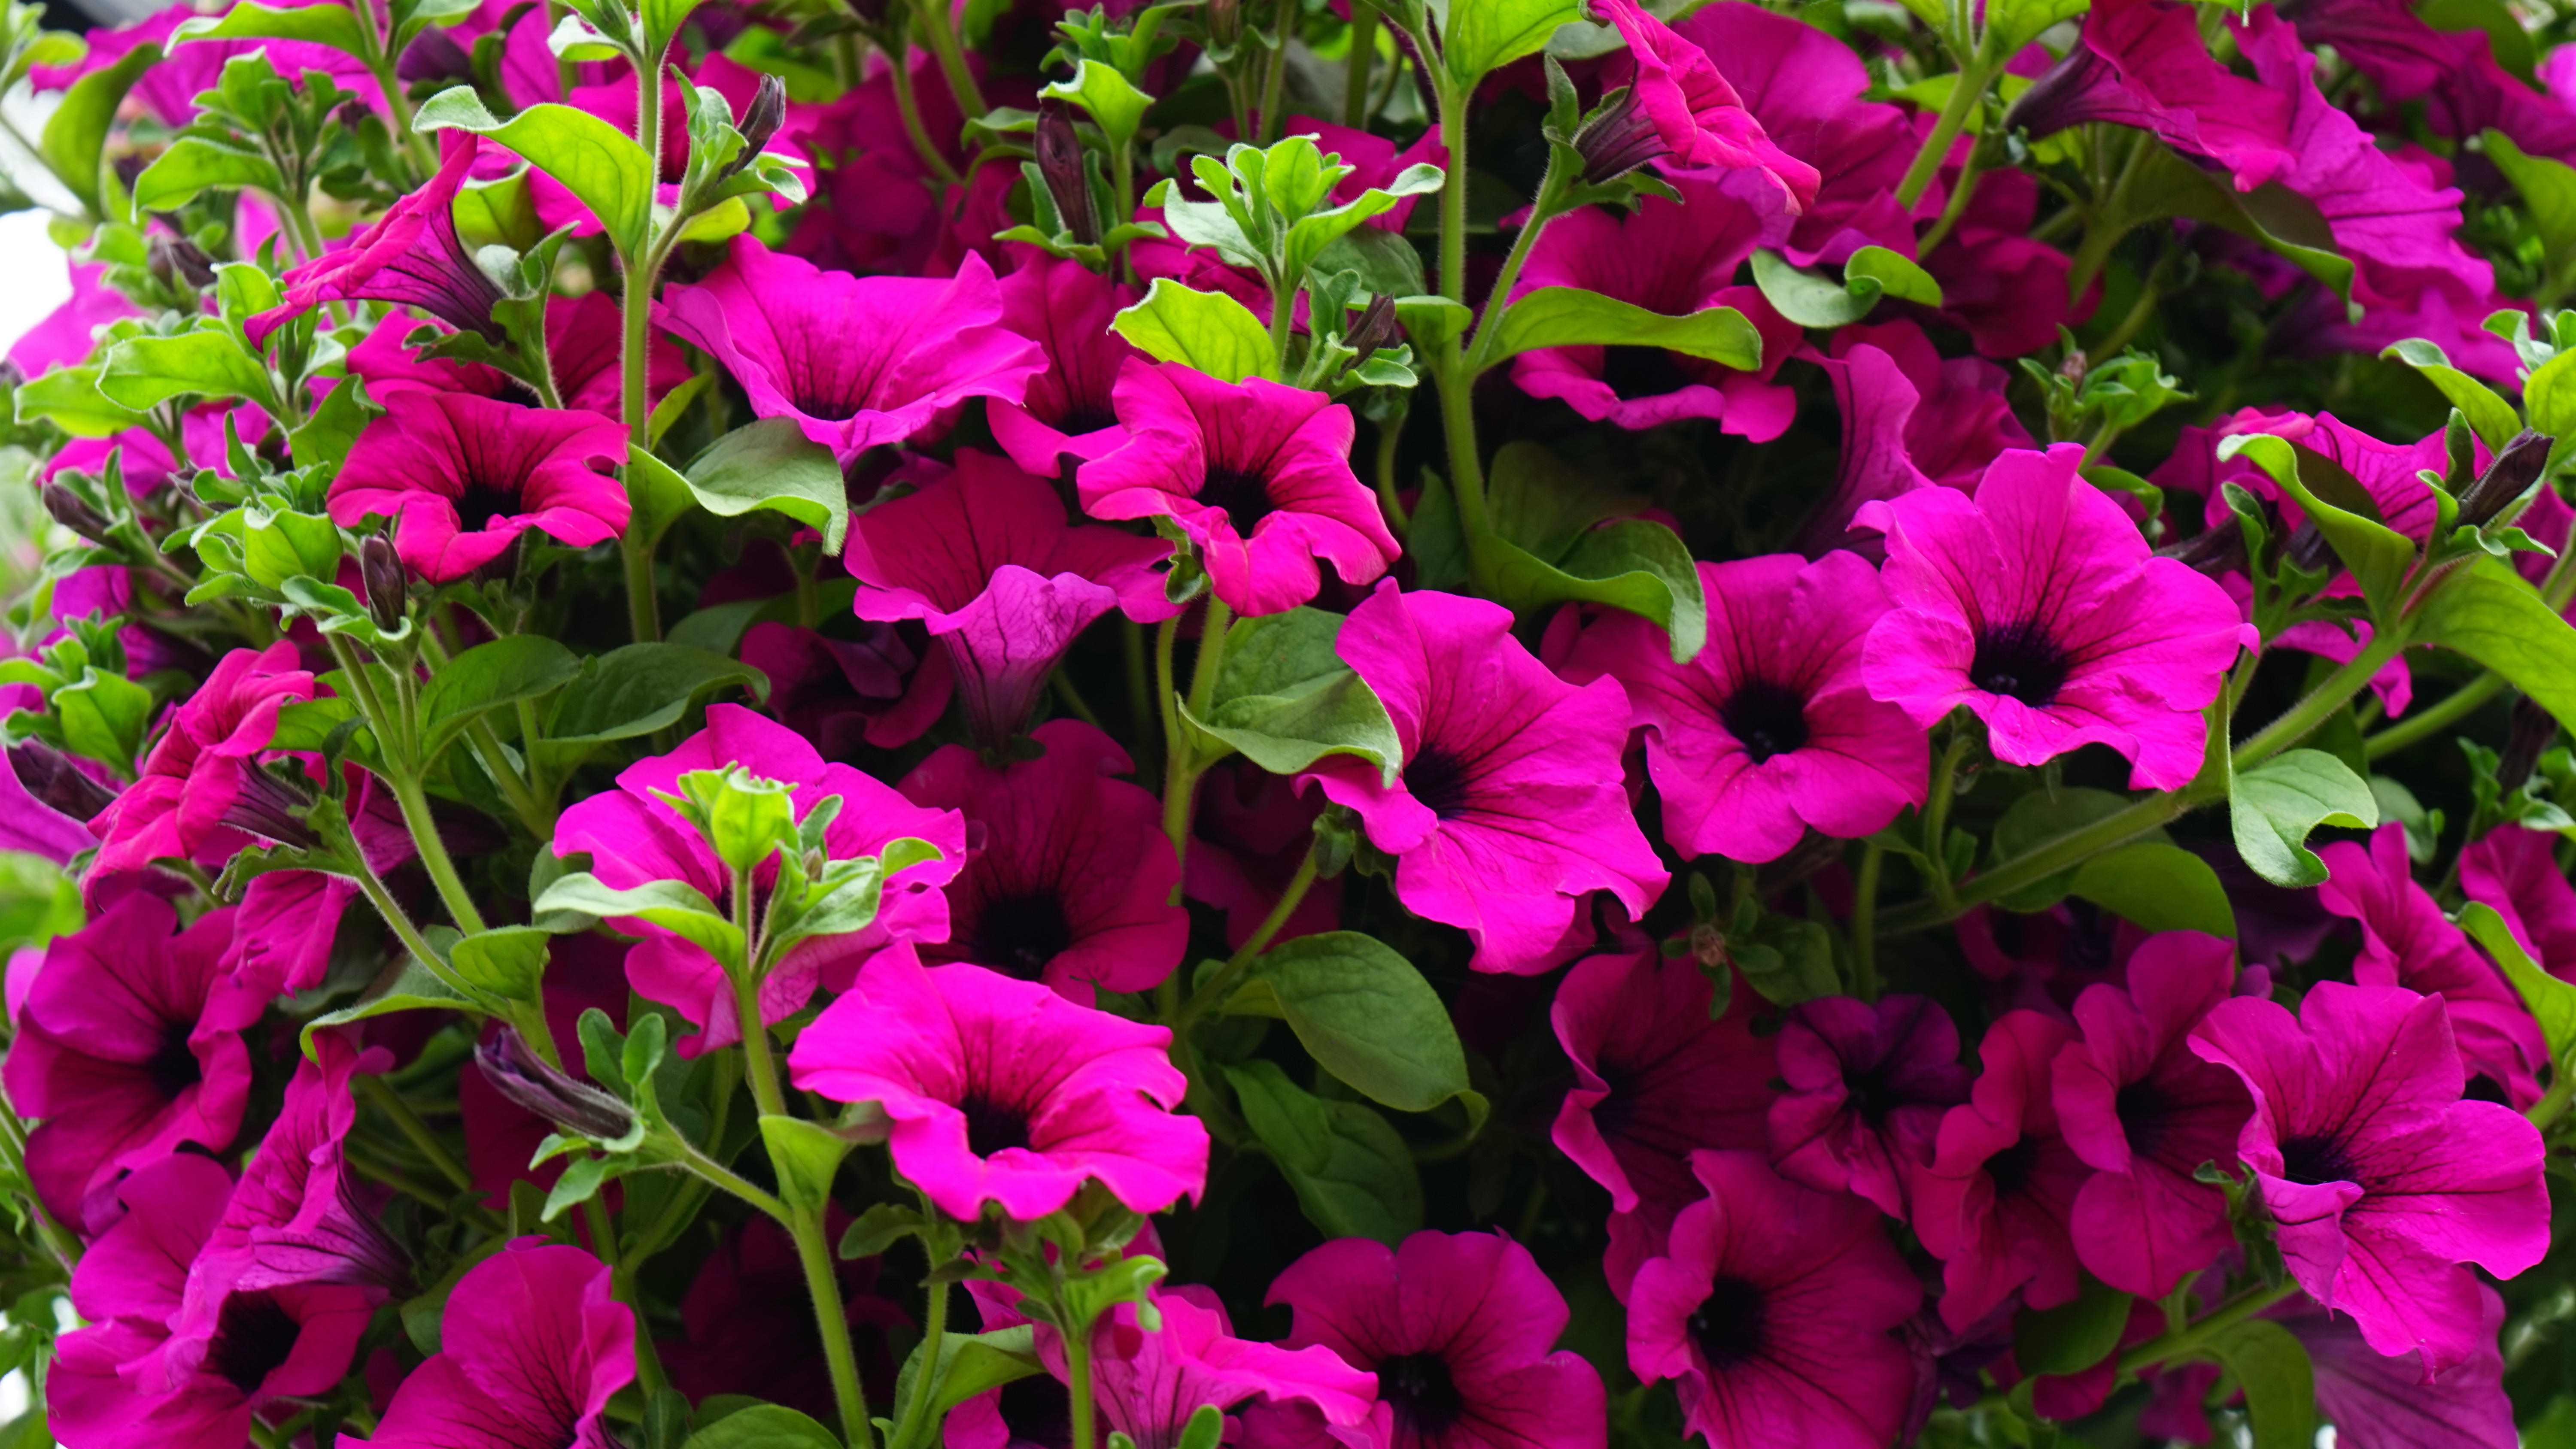
nature, blossom, growth, plant, bunch, stem, sunlight, leaf, flower, purple, petal, summer, floral, foliage, spring, green, color, natural, fresh, botany, colorful, garden, pink, flora, botanical, leaves, outdoors, gardening, decorative, shrub, violet, bright, vibrant, snapdragon, pink flowers, flowering plant, annual plant, land plant, everlasting sweet pea